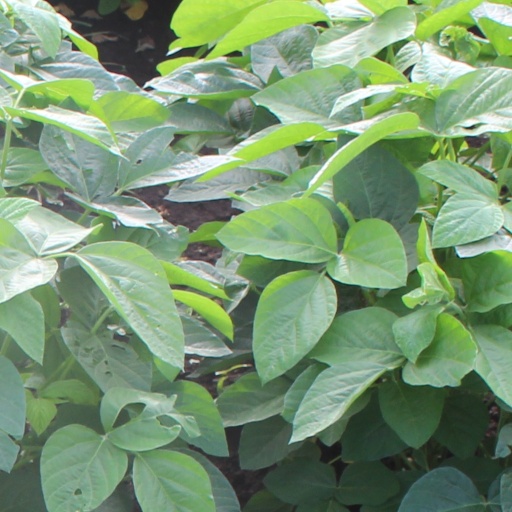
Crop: soybean